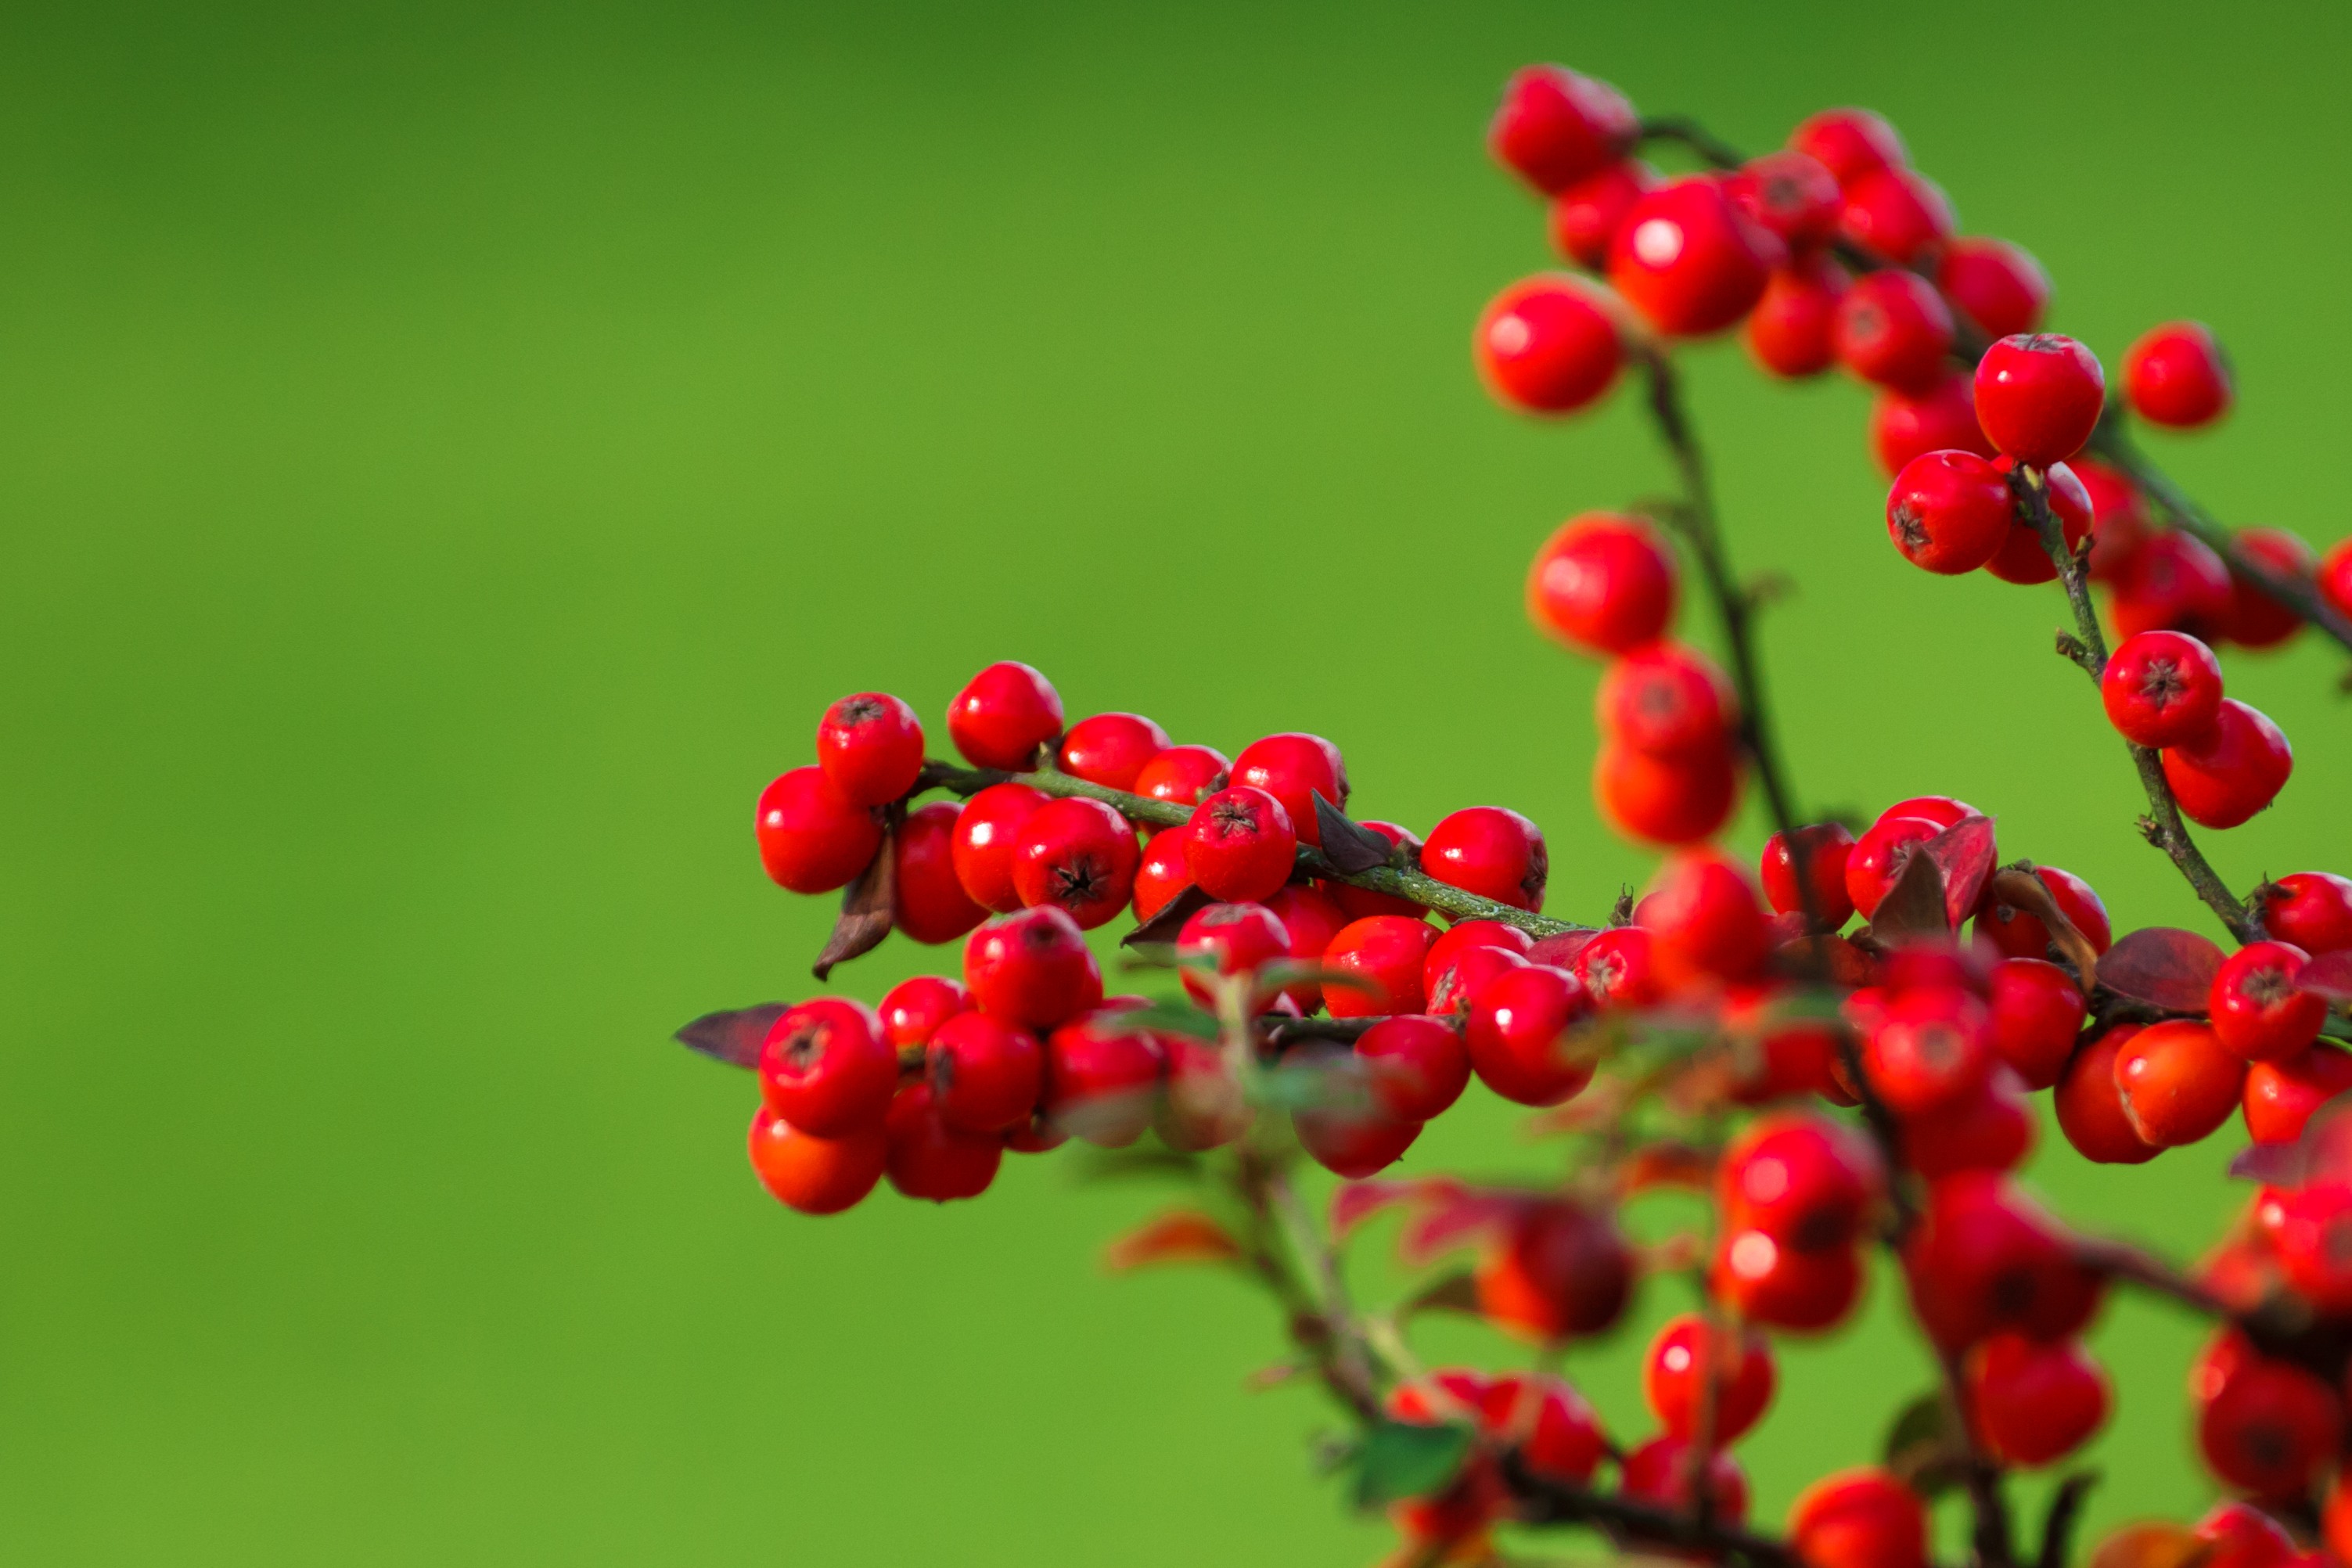
plant, bunch, fruit, berry, leaf, flower, food, green, red, produce, garden, flora, close up, background, berries, shrub, rowan, rose hip, macro photography, flowering plant, land plant